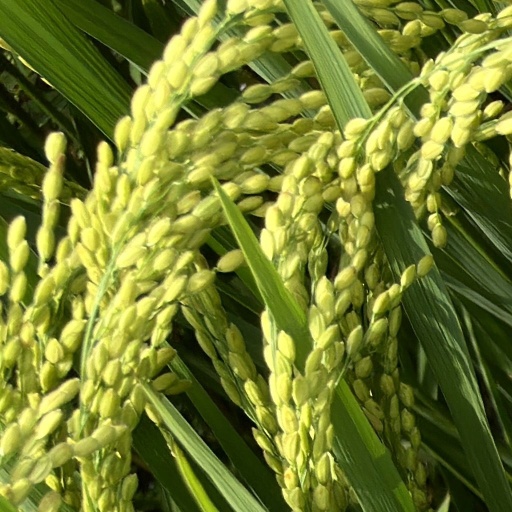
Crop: rice